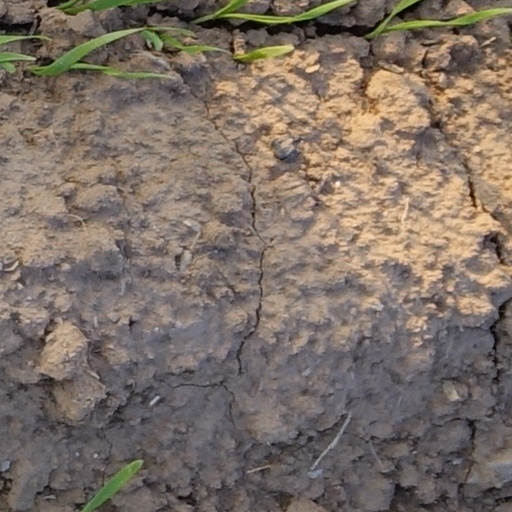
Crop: wheat